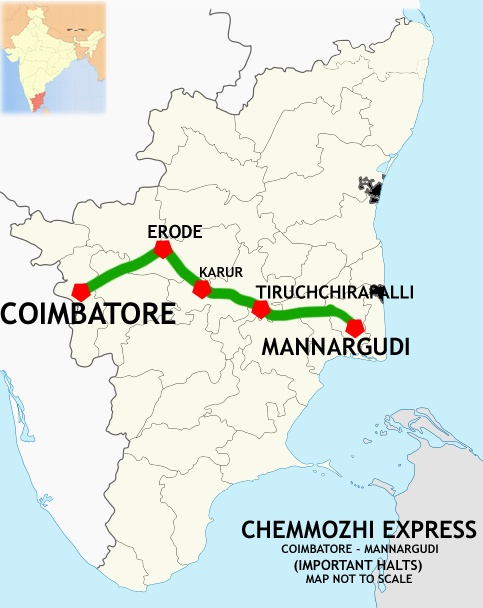
Chemmozhi Express (Coimbatore - Mannargudi) Route map